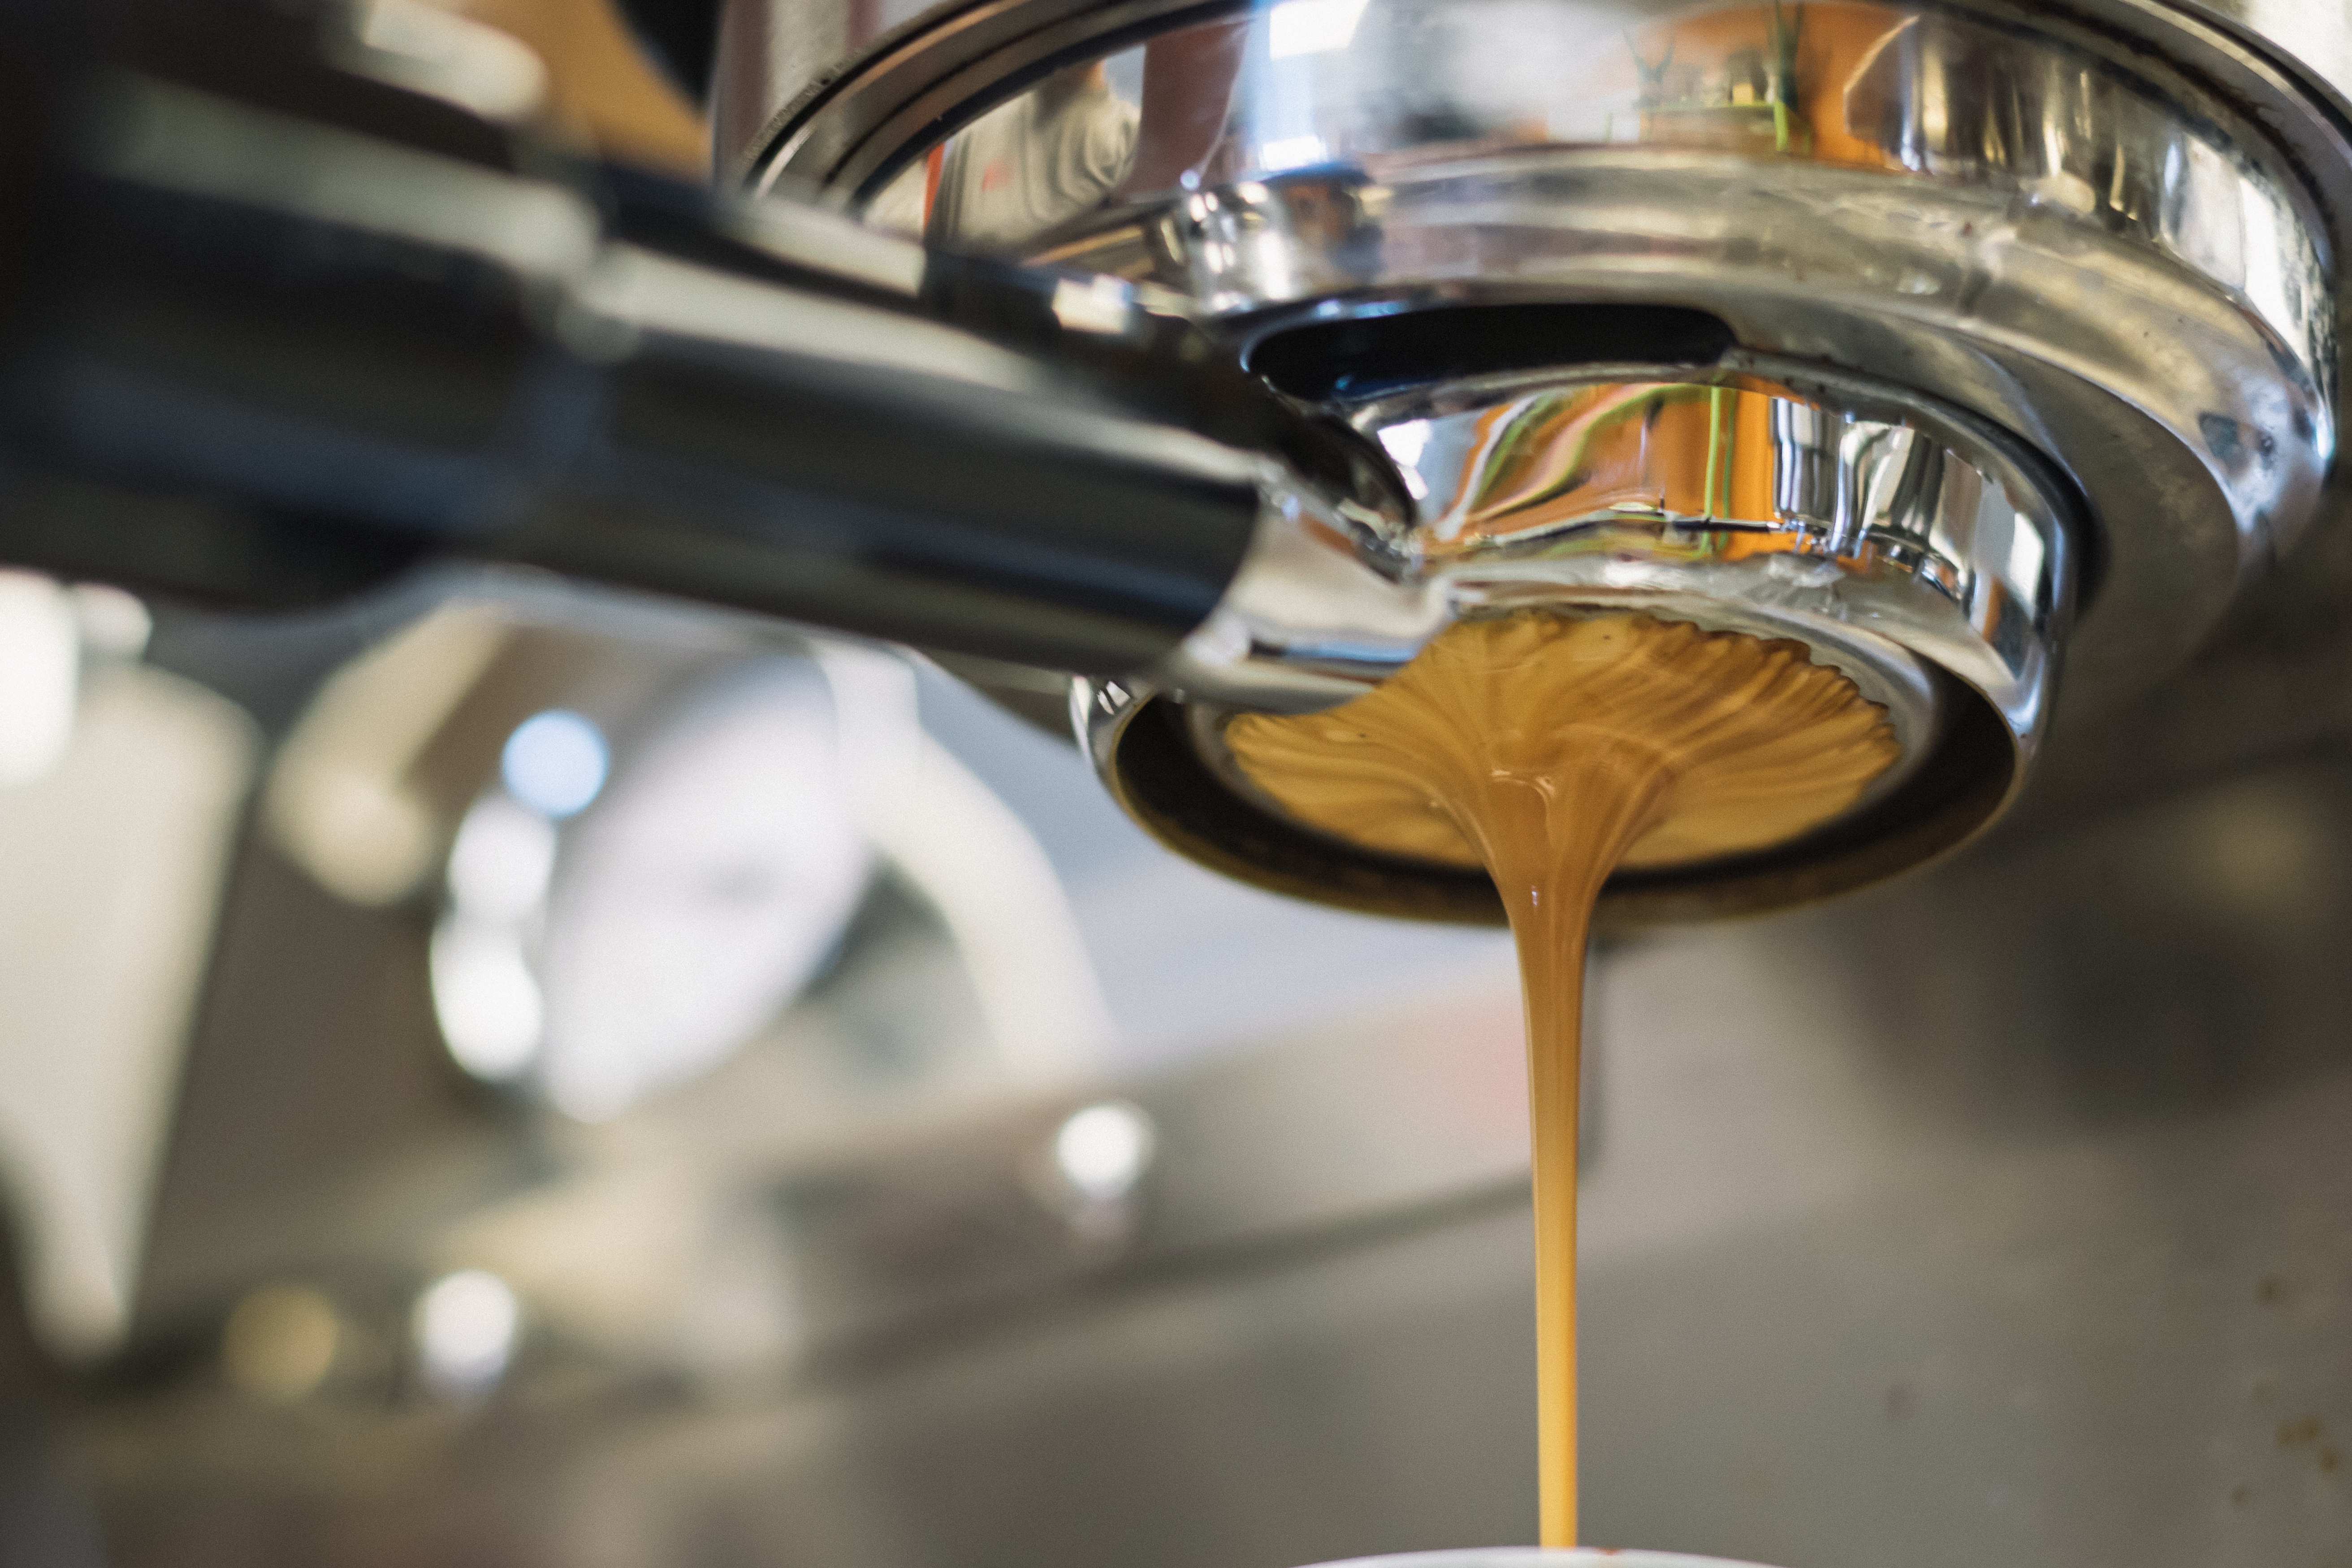
coffee, wheel, glass, vehicle, drink, espresso, coffee machine, drip, coffee maker